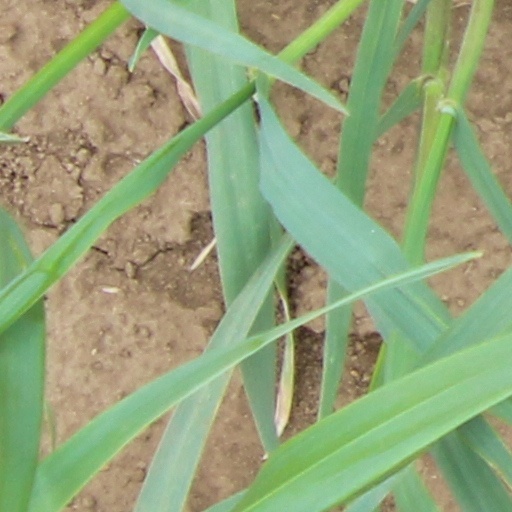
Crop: wheat